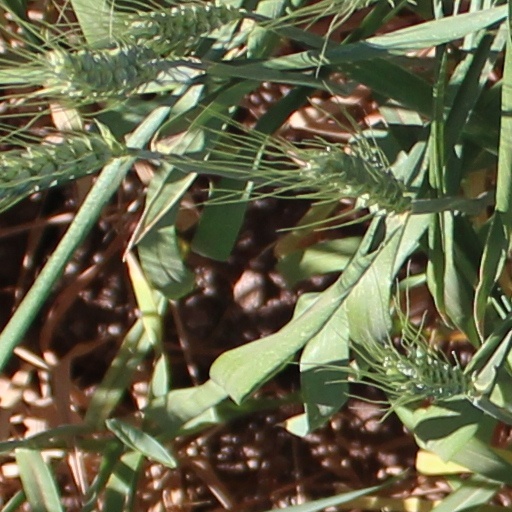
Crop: wheat